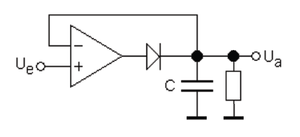
Un circuit de détecteur d'enveloppe est un circuit électrique redresseur simple alternance, composé d'une diode et d'un condensateur en série.